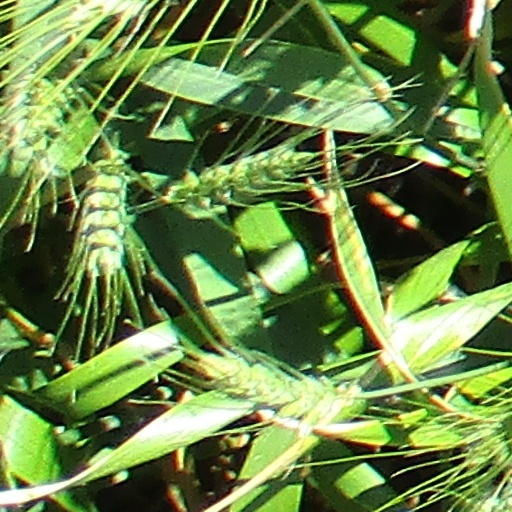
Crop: wheat